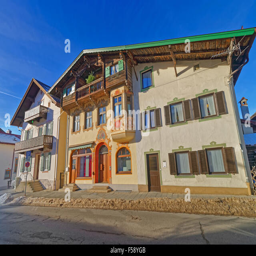
murals or facade paintings of the houses in a small town .